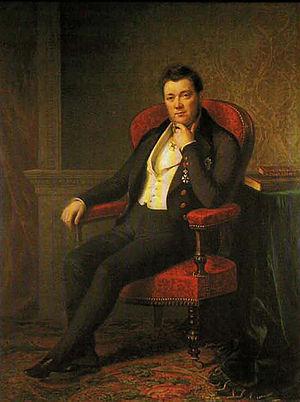
Tableau représentant Jean-Pierre Pescatore (1793 - 1855) par Louis-Aimé Grosclaude (1784-1869).
Jean-Pierre Pescatore est un philanthrope et homme d'affaires d'origine luxembourgeoise, naturalisé français, né le 11 mars 1793 à Luxembourg et mort le 9 décembre 1855 à Paris.